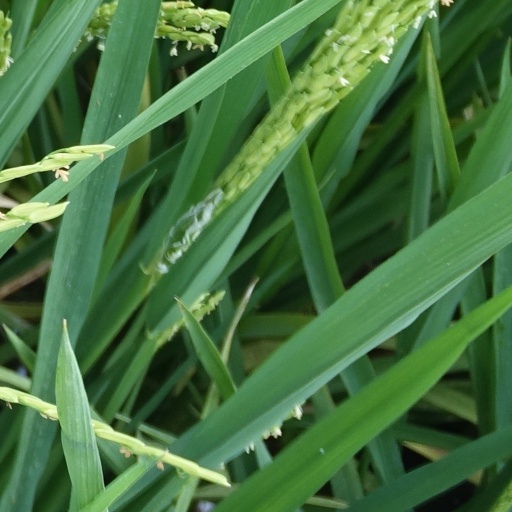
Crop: rice